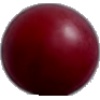
Label: Cherry Wax Red 1